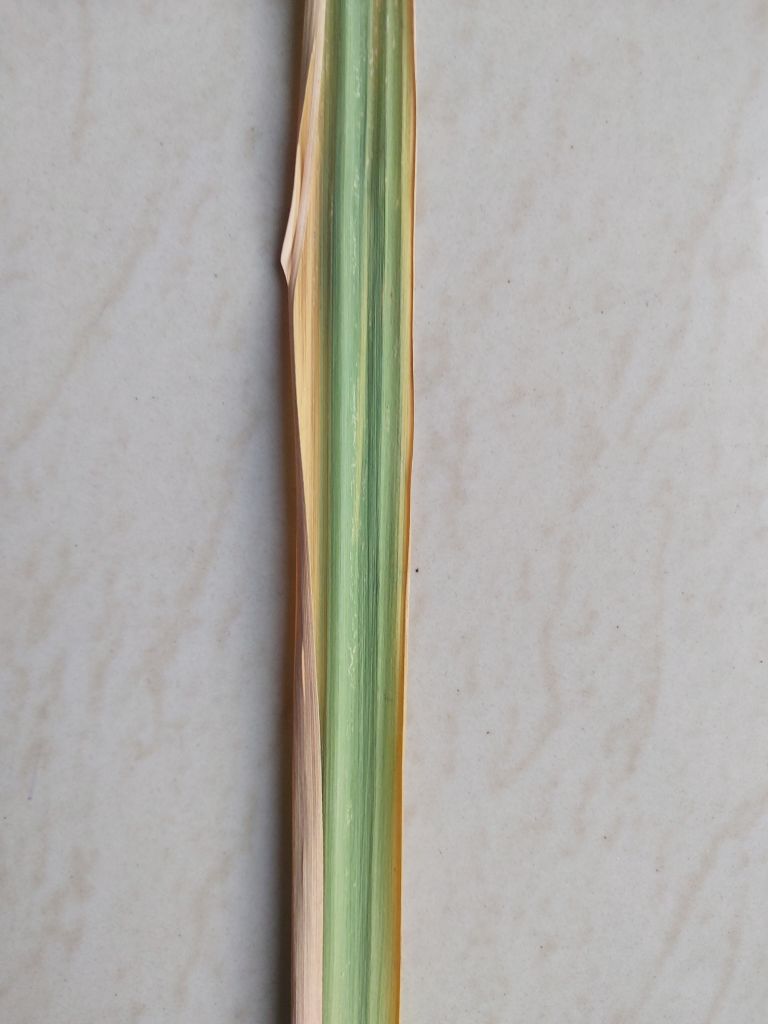
Label: Yellow Leaf